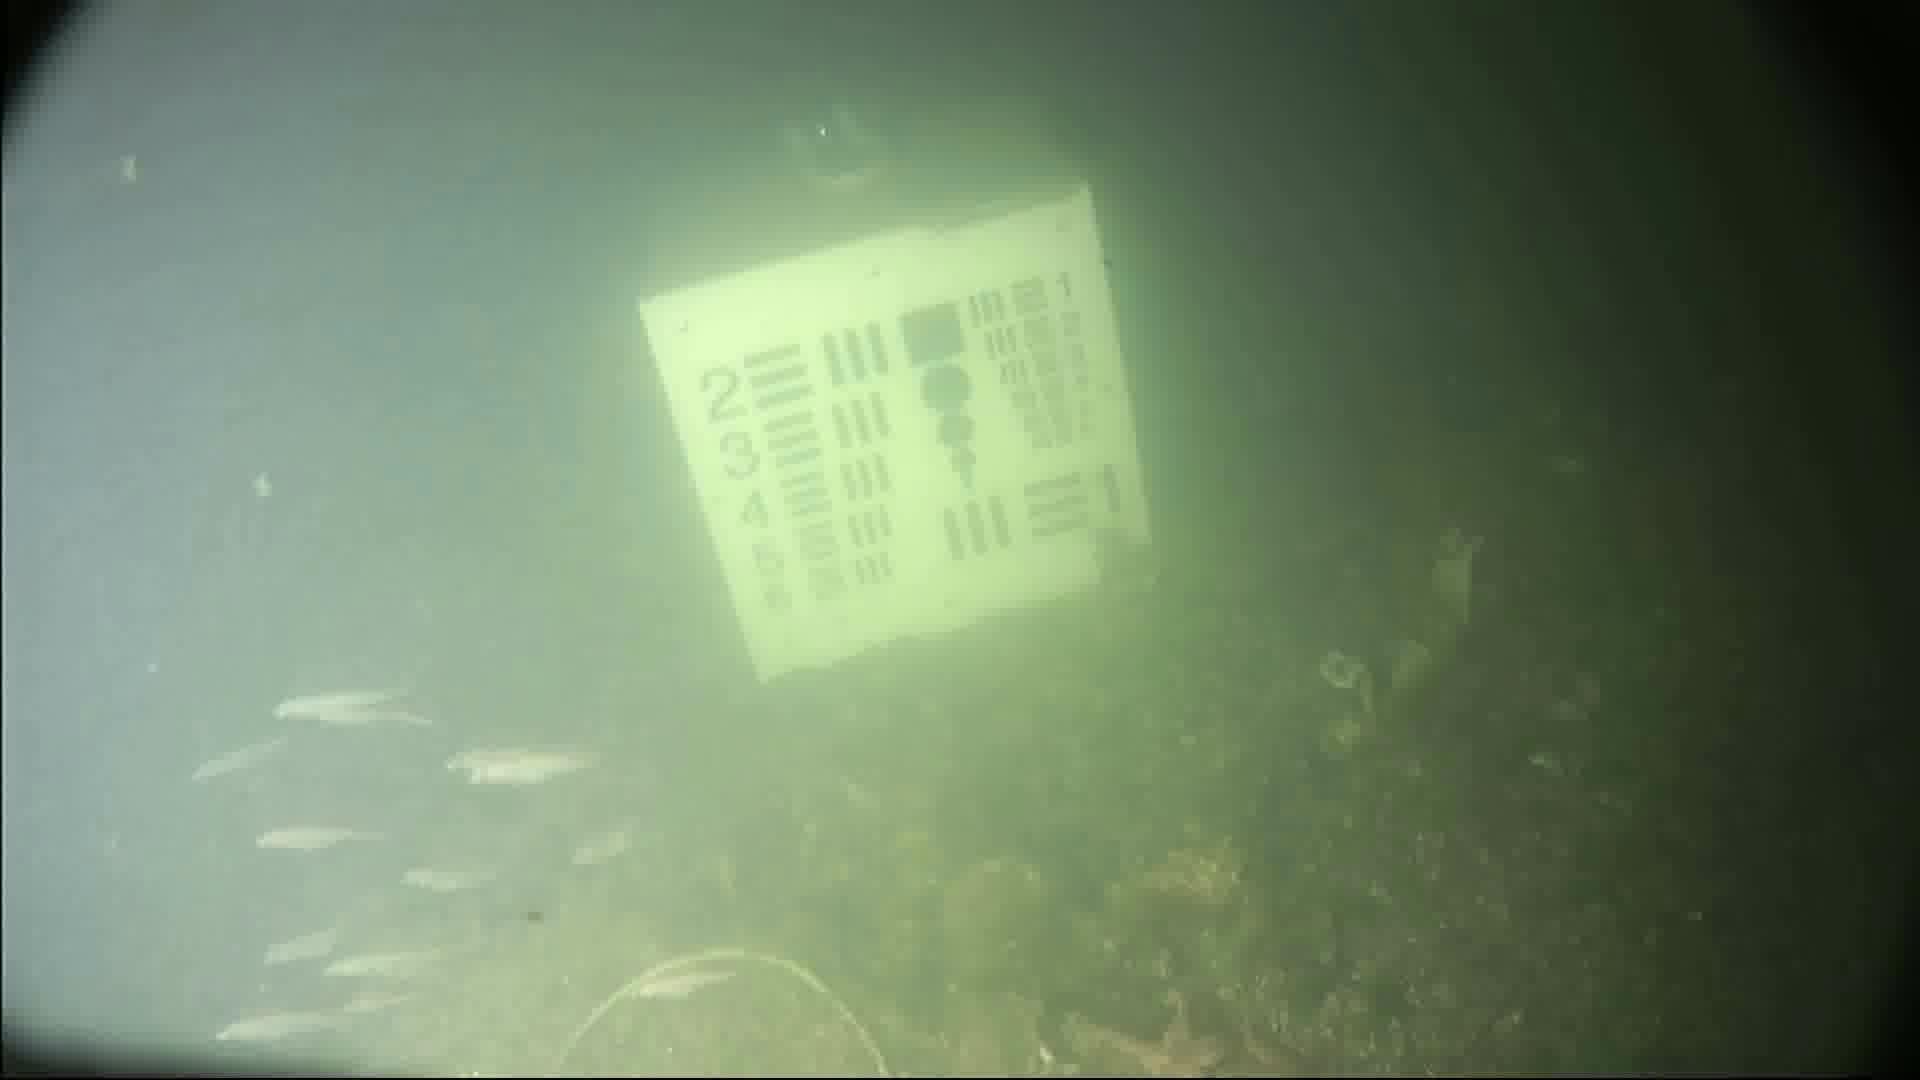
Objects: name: small_fish
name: starfish